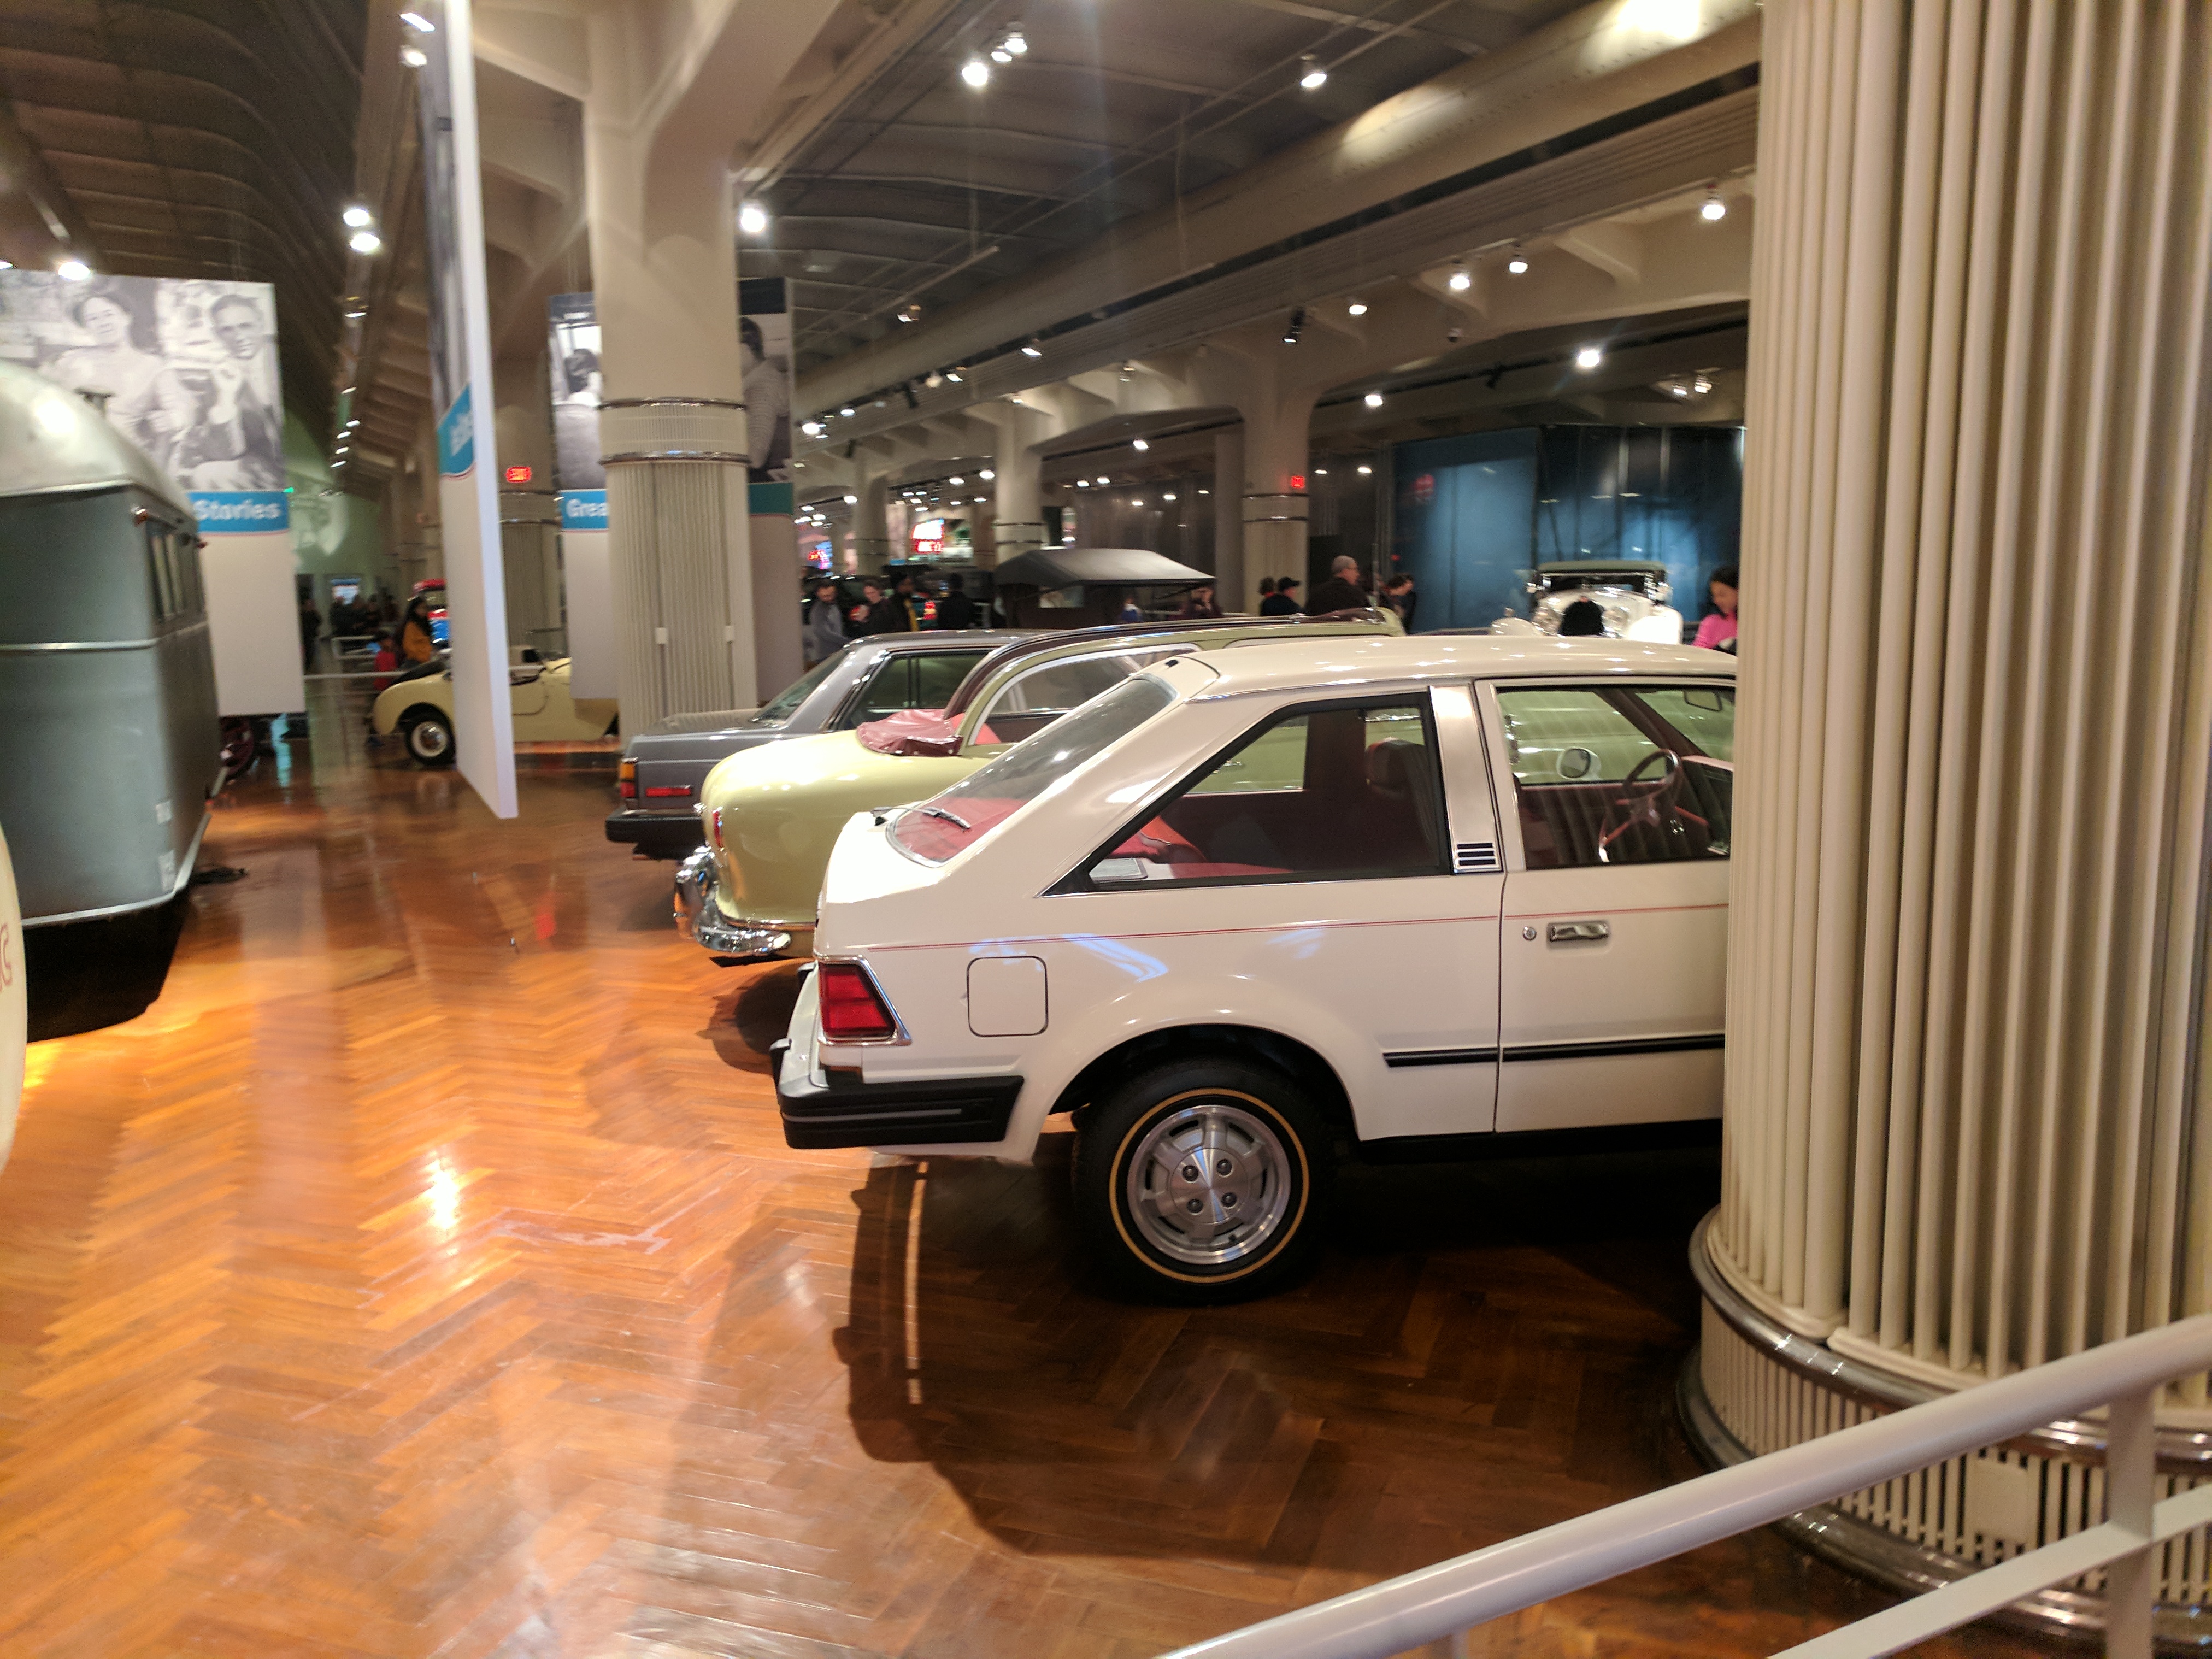
ford, museum, car, cars, auto, automobile, automobiles, machine, machines, motor vehicle, vehicle, transport, mode of transport, city car, automotive design, hatchback, floor, building, vehicle door, subcompact car, supermini